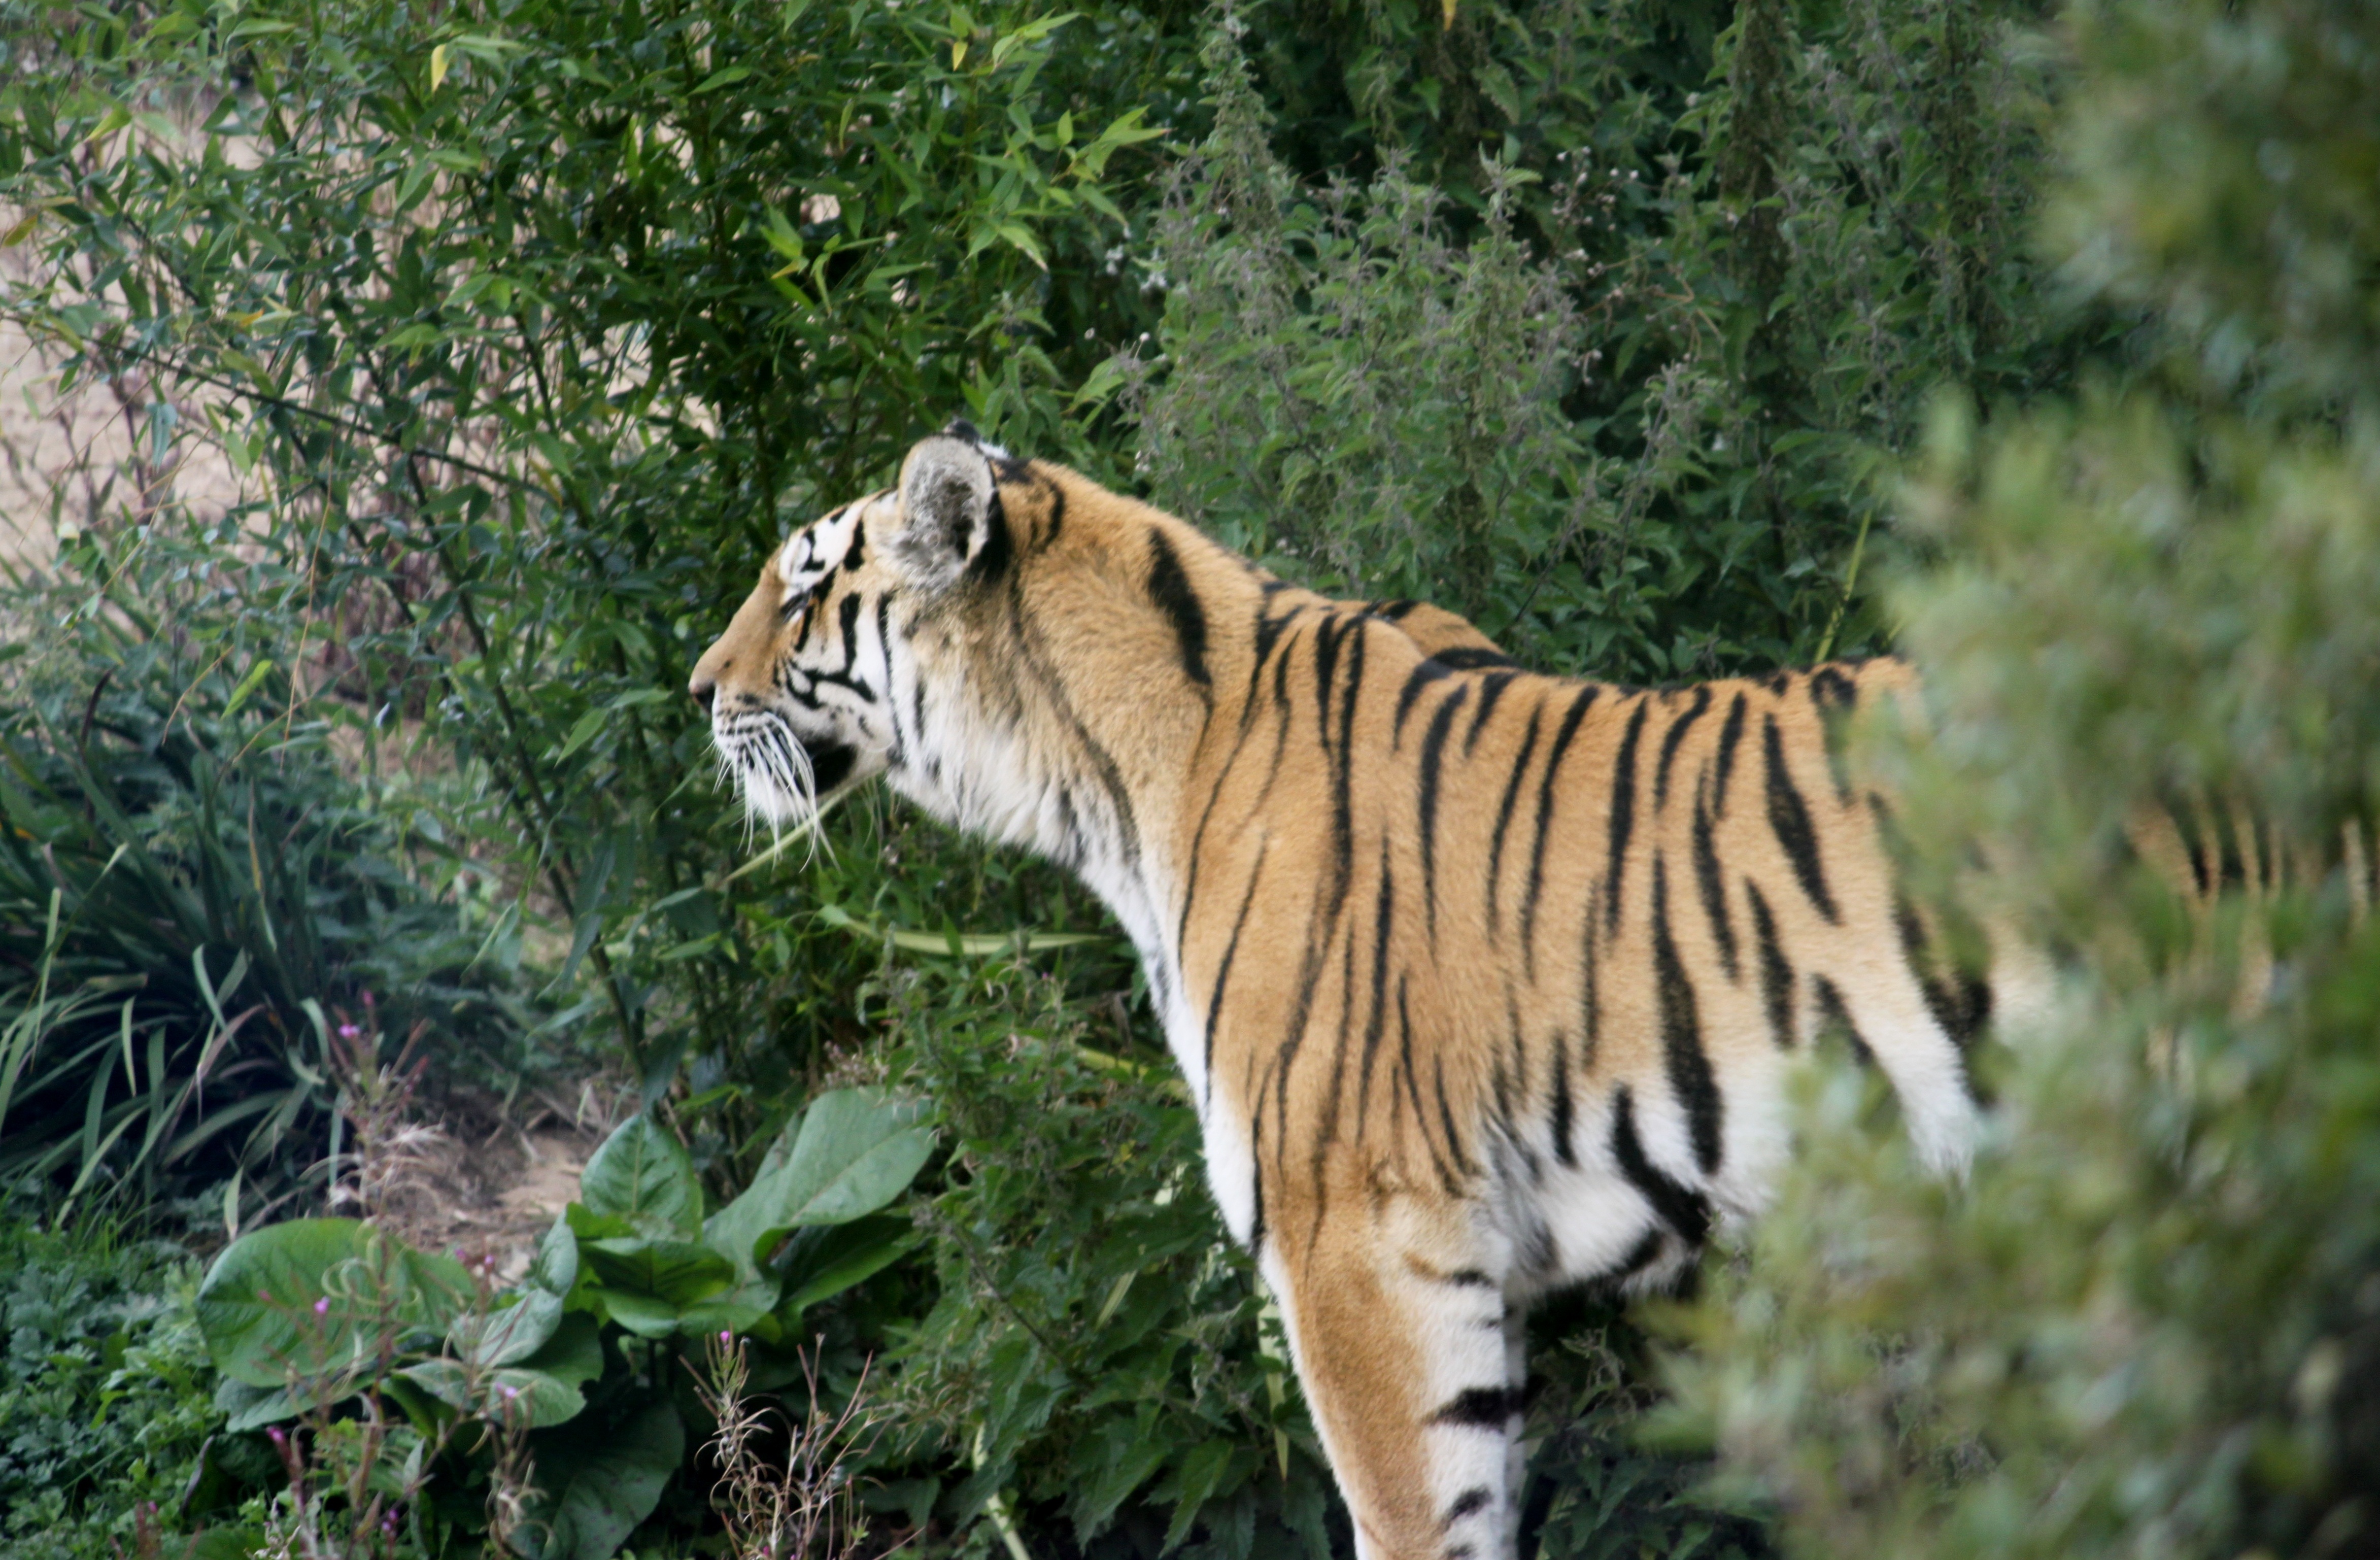
animal, wildlife, zoo, mammal, fauna, tiger, vertebrate, safari, big cats, feral cat, cat like mammal